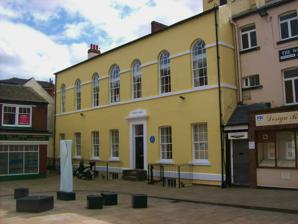
Building: Old Town Hall, Wakefield
Country: United Kingdom
Year built: 1801
Municipal building in Wakefield, West Yorkshire, England Old Town Hall The building, in 2013 Location Wakefield , West Yorkshire Coordinates 53°41′00″N 1°30′03″W / 53.6833°N 1.5007°W / 53.6833; -1.5007 Built 1800 Architectural style(s) Neoclassical style Listed Building – Grade II Designated 30 March 1971 Reference no. 1259842 Location of Old Town Hall in West Yorkshire Wakefield Old Town Hall , also known as No. 5 Crown Court , is a historic building in the city centre of Wakefield , in West Yorkshire , in England. After operating as a town hall from 1861 to 1880, it served as an organ factory and then as commercial offices, before being adapted for residential use. History The building lies on Crown Court. It was designed in the neoclassical style and constructed between 1798 and 1800 as the New Assembly Rooms, replacing rooms in the White Hart Inn on Kirkgate . In 1803, the Wakefield Star , the town's first newspaper, was founded in and published from the building.  The Assembly Rooms closed in about 1821, and from 1845 the building served as the headquarters of the Wakefield Church Institution. This moved into purpose-built premises in 1858, and from 1861, the building housed the council chambers. The council moved into a new Wakefield Town Hall in 1880. The old town hall then became an organ building factory, operated by Alfred Kirkland, in 1893. Kirkland continued designing and manufacturing organs there, until the end of the First World War when he relocated to Holloway Road in London. The building was then adapted for commercial use as offices. A variety of commercial tenants were subsequently accommodated including, since the early 21st century, a recruitment business operating in the accounting sector. A piece of public art, sculpted by Oliver Barratt, cast in bronze and known as "seams", was unveiled outside the building in July 2007. Since 2018, the building has largely been in residential use. Architecture The building is two storeys high, with a basement.  It is seven bays wide, and is built of brick, faced with stucco .  All the windows are sashes, and those on the first floor have round heads.  There is a four-panel front door, up three steps, with a fanlight , above which is inscribed "TOWN HALL".  There are wrought iron railings in front of the building. The building was grade II listed in 1971. See also Listed buildings in Wakefield References ^ Harman, Ruth; Pevsner, Nikolaus (2017). Yorkshire West Riding: Sheffield and the South . The Buildings of England. New Haven and London: Yale University Press . p. 709. ISBN 978-0-300-22468-9 . ^ Taylor, Thomas (1886). The History of Wakefield, in the County of York The Rectory Manor, with Biographical and Other Notices of Some of the Persons Connected Therewith . W. H. Milnes. p. 247. ^ "Wakefield Church Institution" . Open Plaques . ^ "Guide to Selected Historical Buildings in Wakefield" . Wakefield Historical Society . ^ Dawson, Paul (2015). Secret Wakefield . Amberley Publishing. ISBN 9781445646930 . ^ a b Thornborrow, Peter; Gwilliam, Paul (2018). Wakefield in 50 Buildings . Amberley Publishing. ISBN 978-1445659077 . ^ "Alfred Kirkland" . Biographical Dictionary of the Organ . ^ Bush, Douglas Earl; Kassel, Richard (2006). The Organ An Encyclopedia . Routledge. p. 84. ISBN 978-0415941747 . ^ Thistlethwaite, Nicholas (1999). The Making of the Victorian Organ . Cambridge University Press. p. 8. ISBN 978-0521663649 . ^ Stinson, Iain (1 August 2018). "The Sonus Paradisi William Hill Sample Set – Some details about the real organ" (PDF) . ^ "Bagnall Hopkins Recruitment" . Companies House . ^ "Seams" . Oliver Barratt . ^ Dawson, Paul L. (2023). Celebrating Wakefield . Amberley Publishing. ISBN 978-1398113503 . ^ a b Historic England . "Old Town Hall, 16 King Street (1259842)" . National Heritage List for England . v t e City and town halls in West Yorkshire West Yorkshire City of Bradford Bingley Bradford Cottingley Ilkley Keighley Shipley Silsden Metropolitan Borough of Calderdale Brighouse Elland Halifax Hebden Bridge Sowerby Bridge Todmorden Metropolitan Borough of Kirklees Batley Cleckheaton Dewsbury Holmfirth Huddersfield Kirkburton Hall Liversedge Lockwood Meltham Mirfield Slaithwaite City of Leeds Guiseley Leeds Civic Hall Leeds Town Hall Morley Otley Pudsey Rothwell Wetherby Yeadon City of Wakefield Castleford Horbury Knottingley Ossett Pontefract Pontefract (old) Wakefield Wakefield (old) v t e Wakefield West Yorkshire Areas Eastmoor Outwood Sandal Stanley Wrenthorpe Buildings and structures ABC Cinema The Art House Belle Vue Stadium Chantry Chapel of St Mary the Virgin, Wakefield Clayton Hospital Elizabethan Gallery Sandal Castle St Austin's Church St John the Baptist Church The Hepworth Wakefield Theatre Royal Wakefield Cathedral Wakefield County Hall Wakefield Court House Wakefield Exchange Wakefield Mechanics' Institute Wakefield Museum Wakefield Old Town Hall Wakefield One Wakefield Town Hall West Yorkshire History Centre Education Wakefield College Political divisions Wakefield and Rothwell (UK Parliament constituency) Ossett and Denby Dale (UK Parliament constituency) City of Wakefield Politicians Arthur Creech Jones ( Lab ) Walter Harrison ( Lab ) David Hinchliffe ( Lab ) Mary Creagh ( Lab ) Imran Ahmad Khan ( Con / Ind ) Simon Lightwood ( Lab ) Railway stations Wakefield Westgate railway station Wakefield Kirkgate railway station Outwood railway station Sandal and Agbrigg railway station Retail The Ridings Centre Trinity Walk Sport Wakefield Trinity Other information Wakefield bus station Category listings